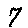
Label: 7